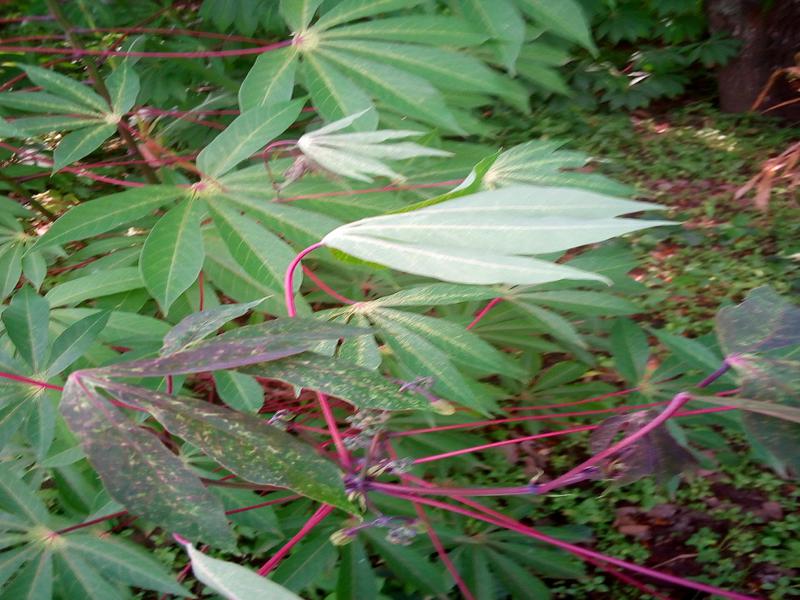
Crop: cassava
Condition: green_mottle